Groupe Galland

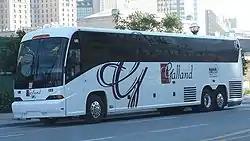
Groupe Galland coach 480 in 2008

In 1941, Paul Galland founded the company in Sainte-Scholastique, Quebec. He later retired and turned the business over to his sons.